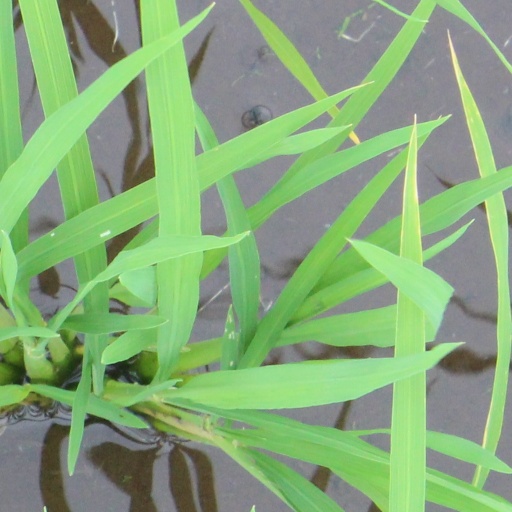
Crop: rice